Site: brandenburg
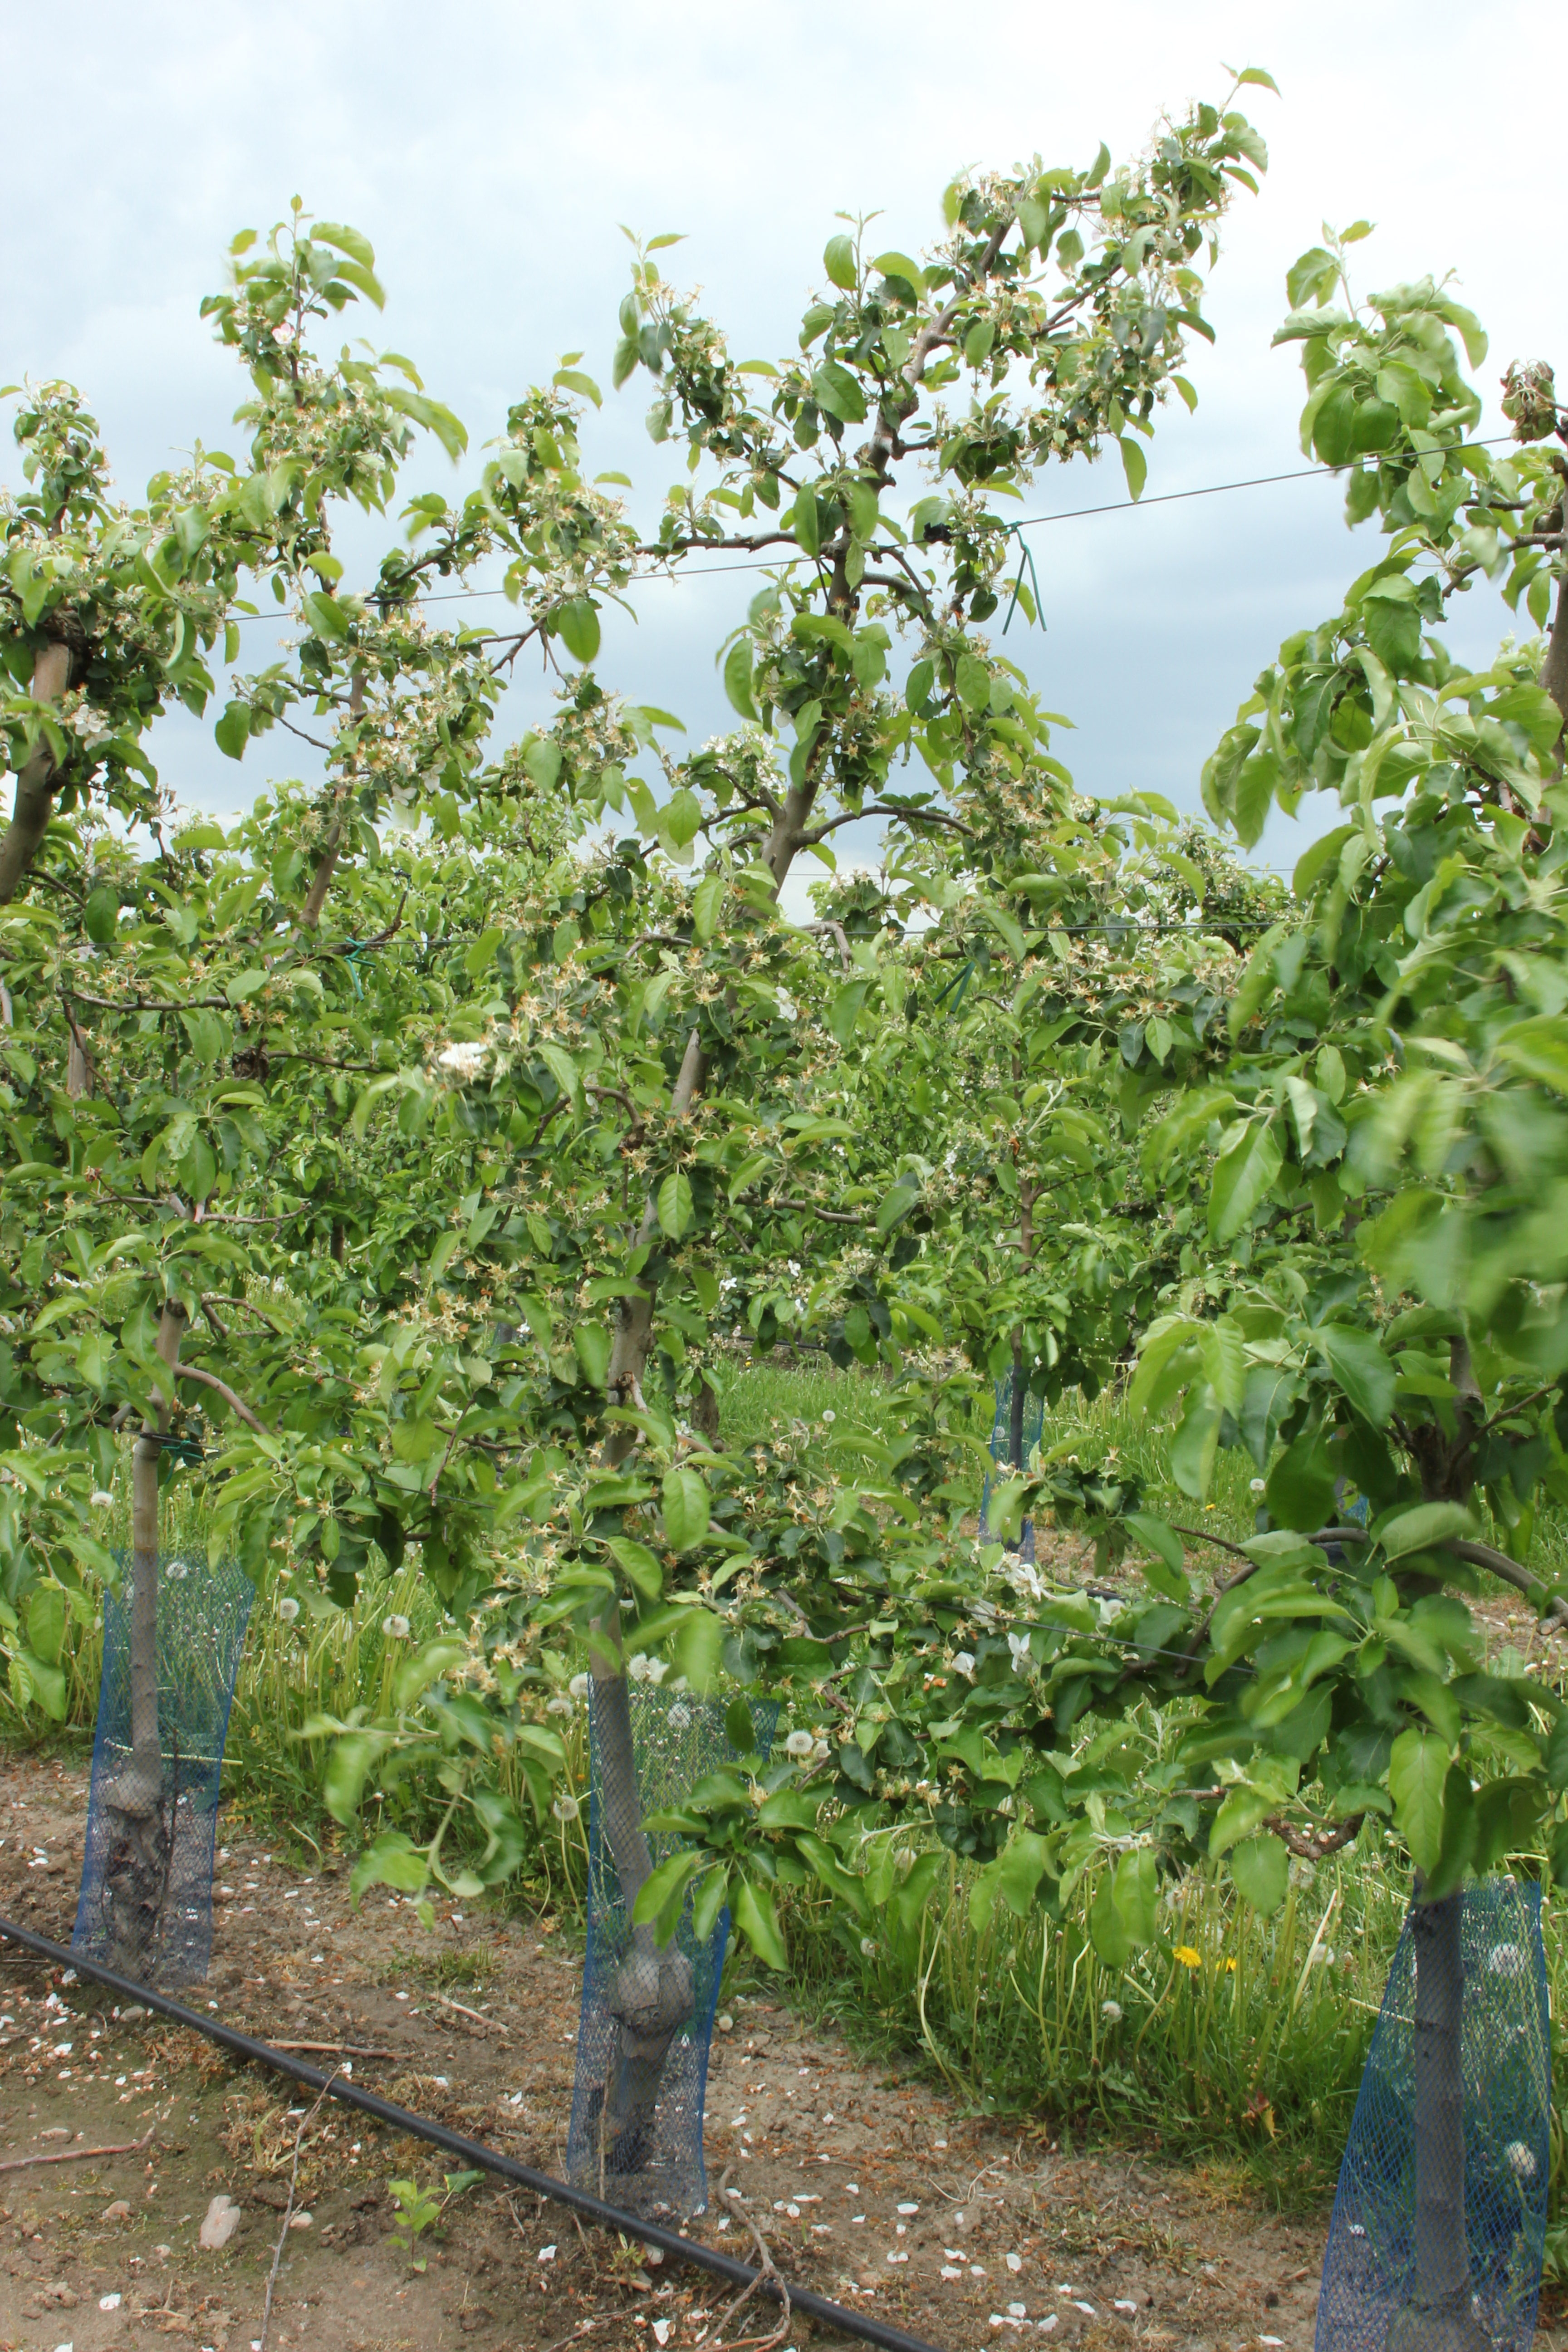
Growth stage (BBCH 67): Flowering